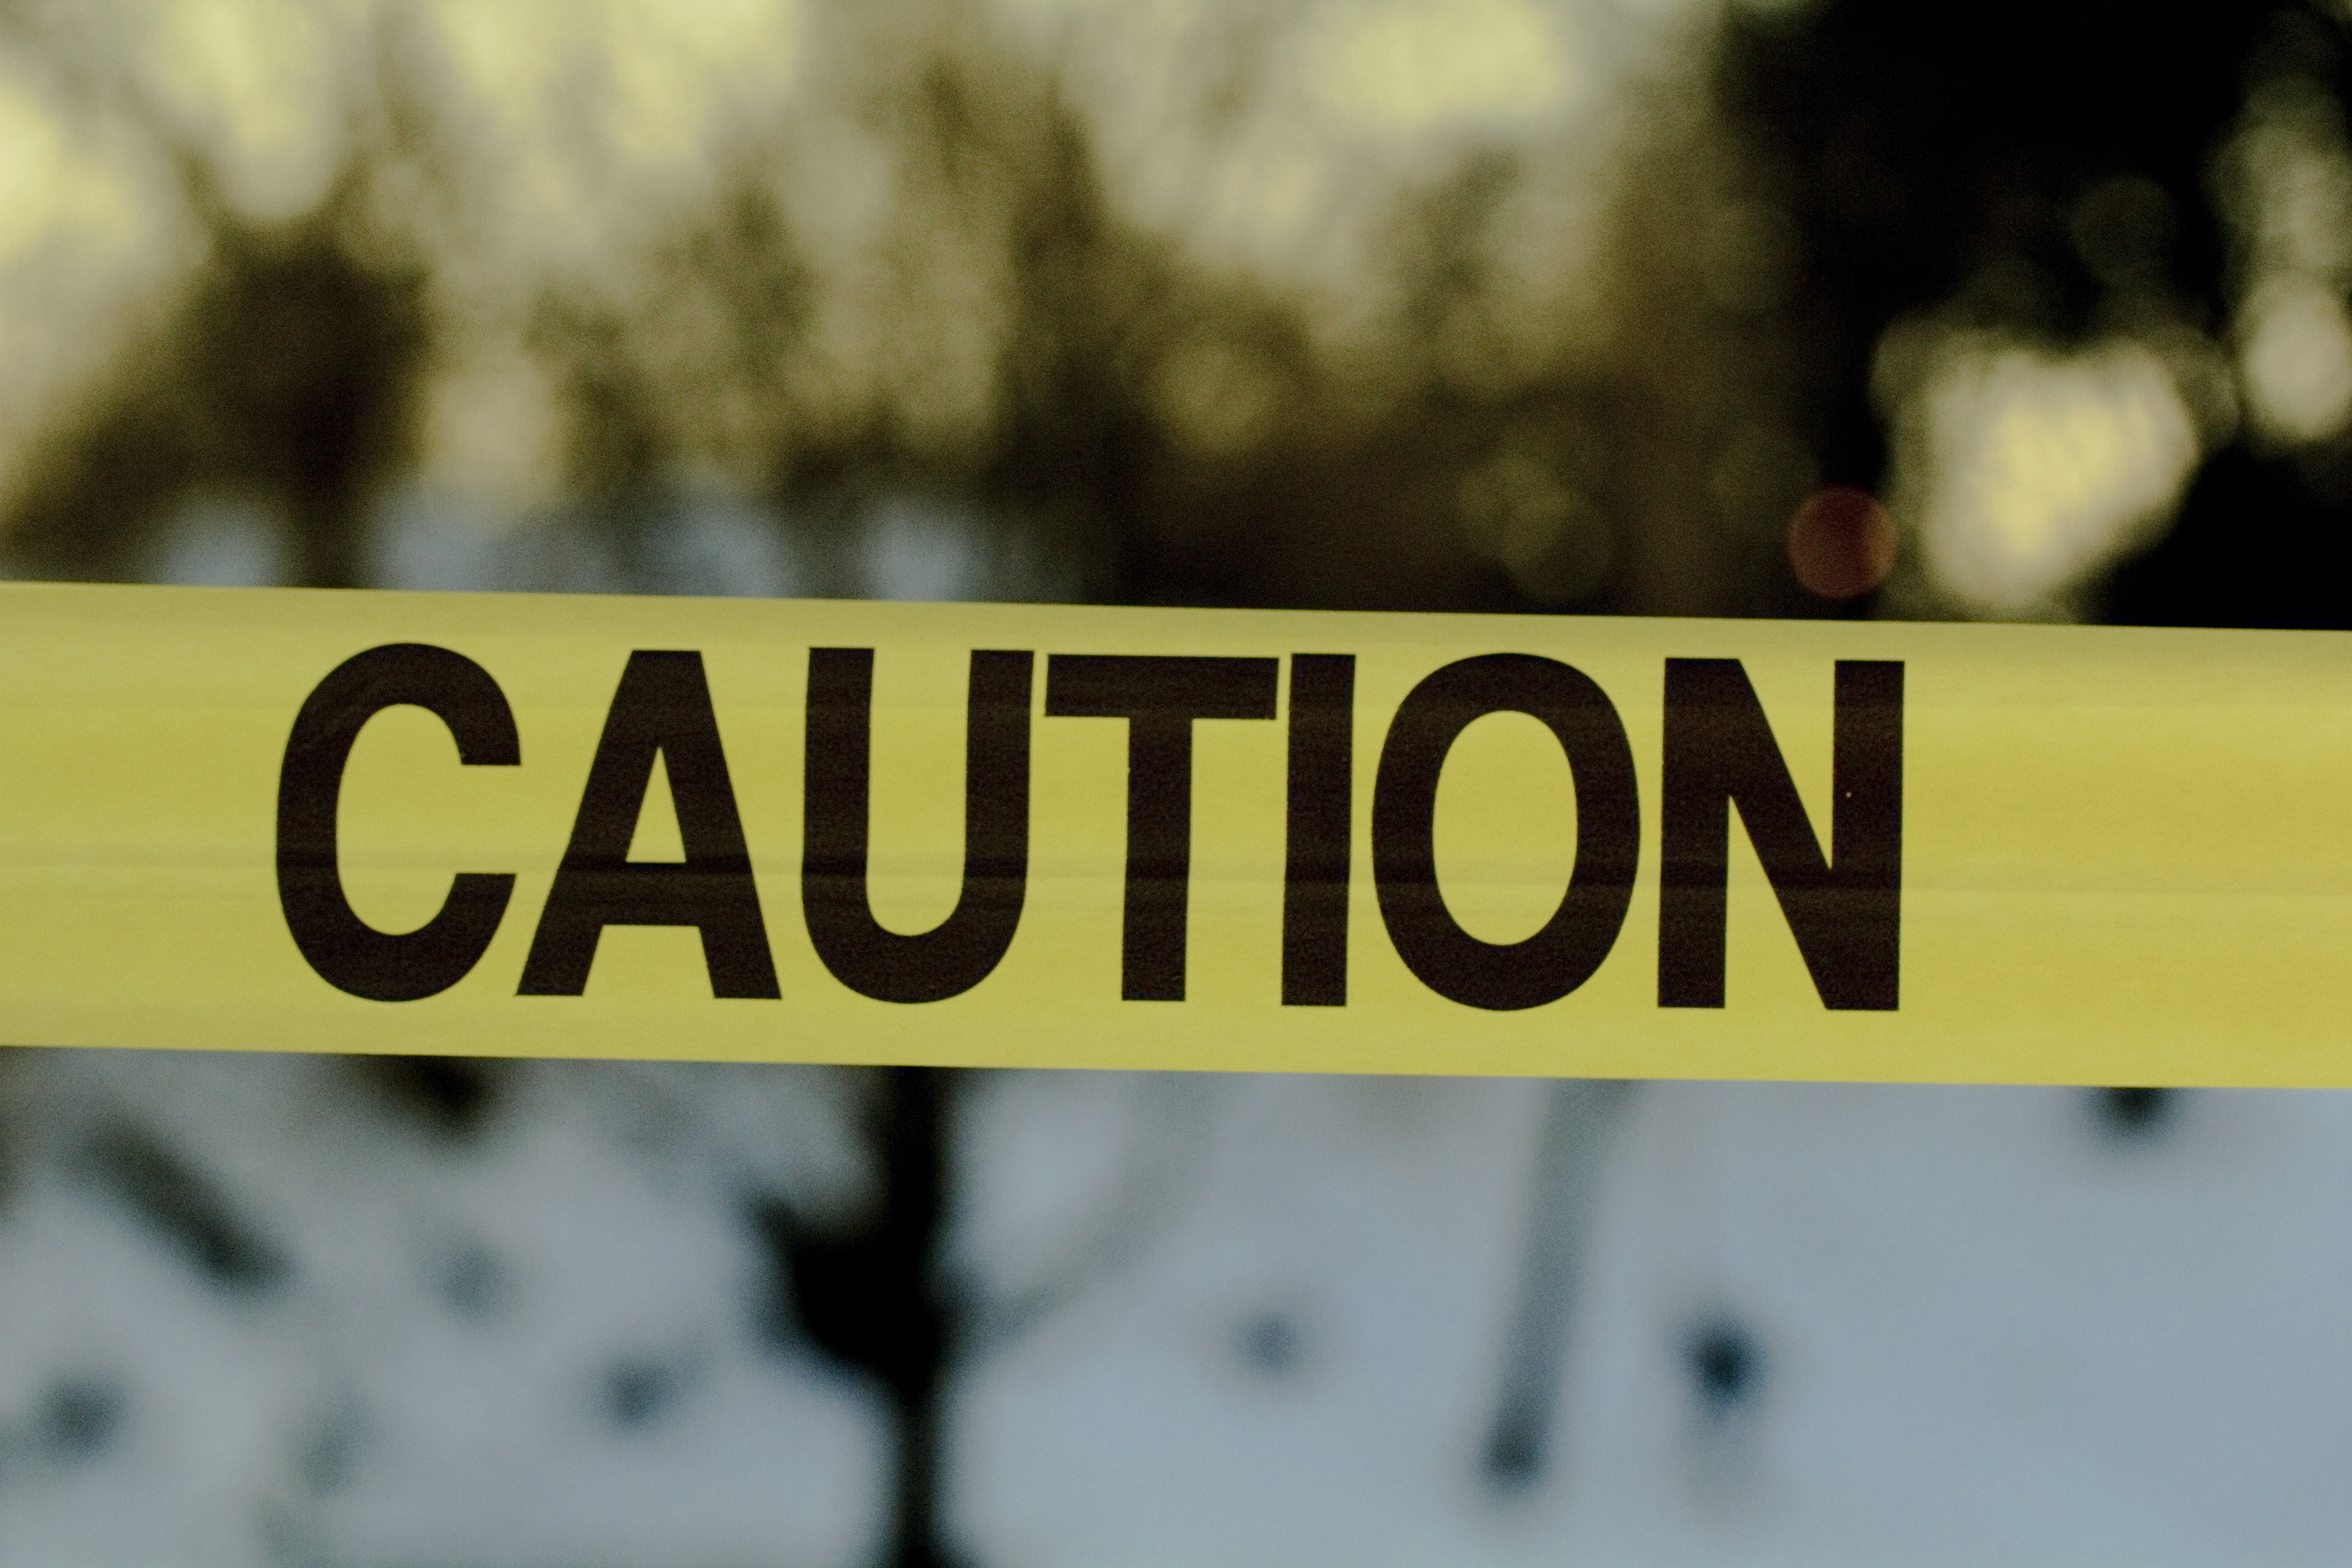
morning, lake, number, sign, love, color, yellow, close up, font, text, centralpark, caution, shape, emotion